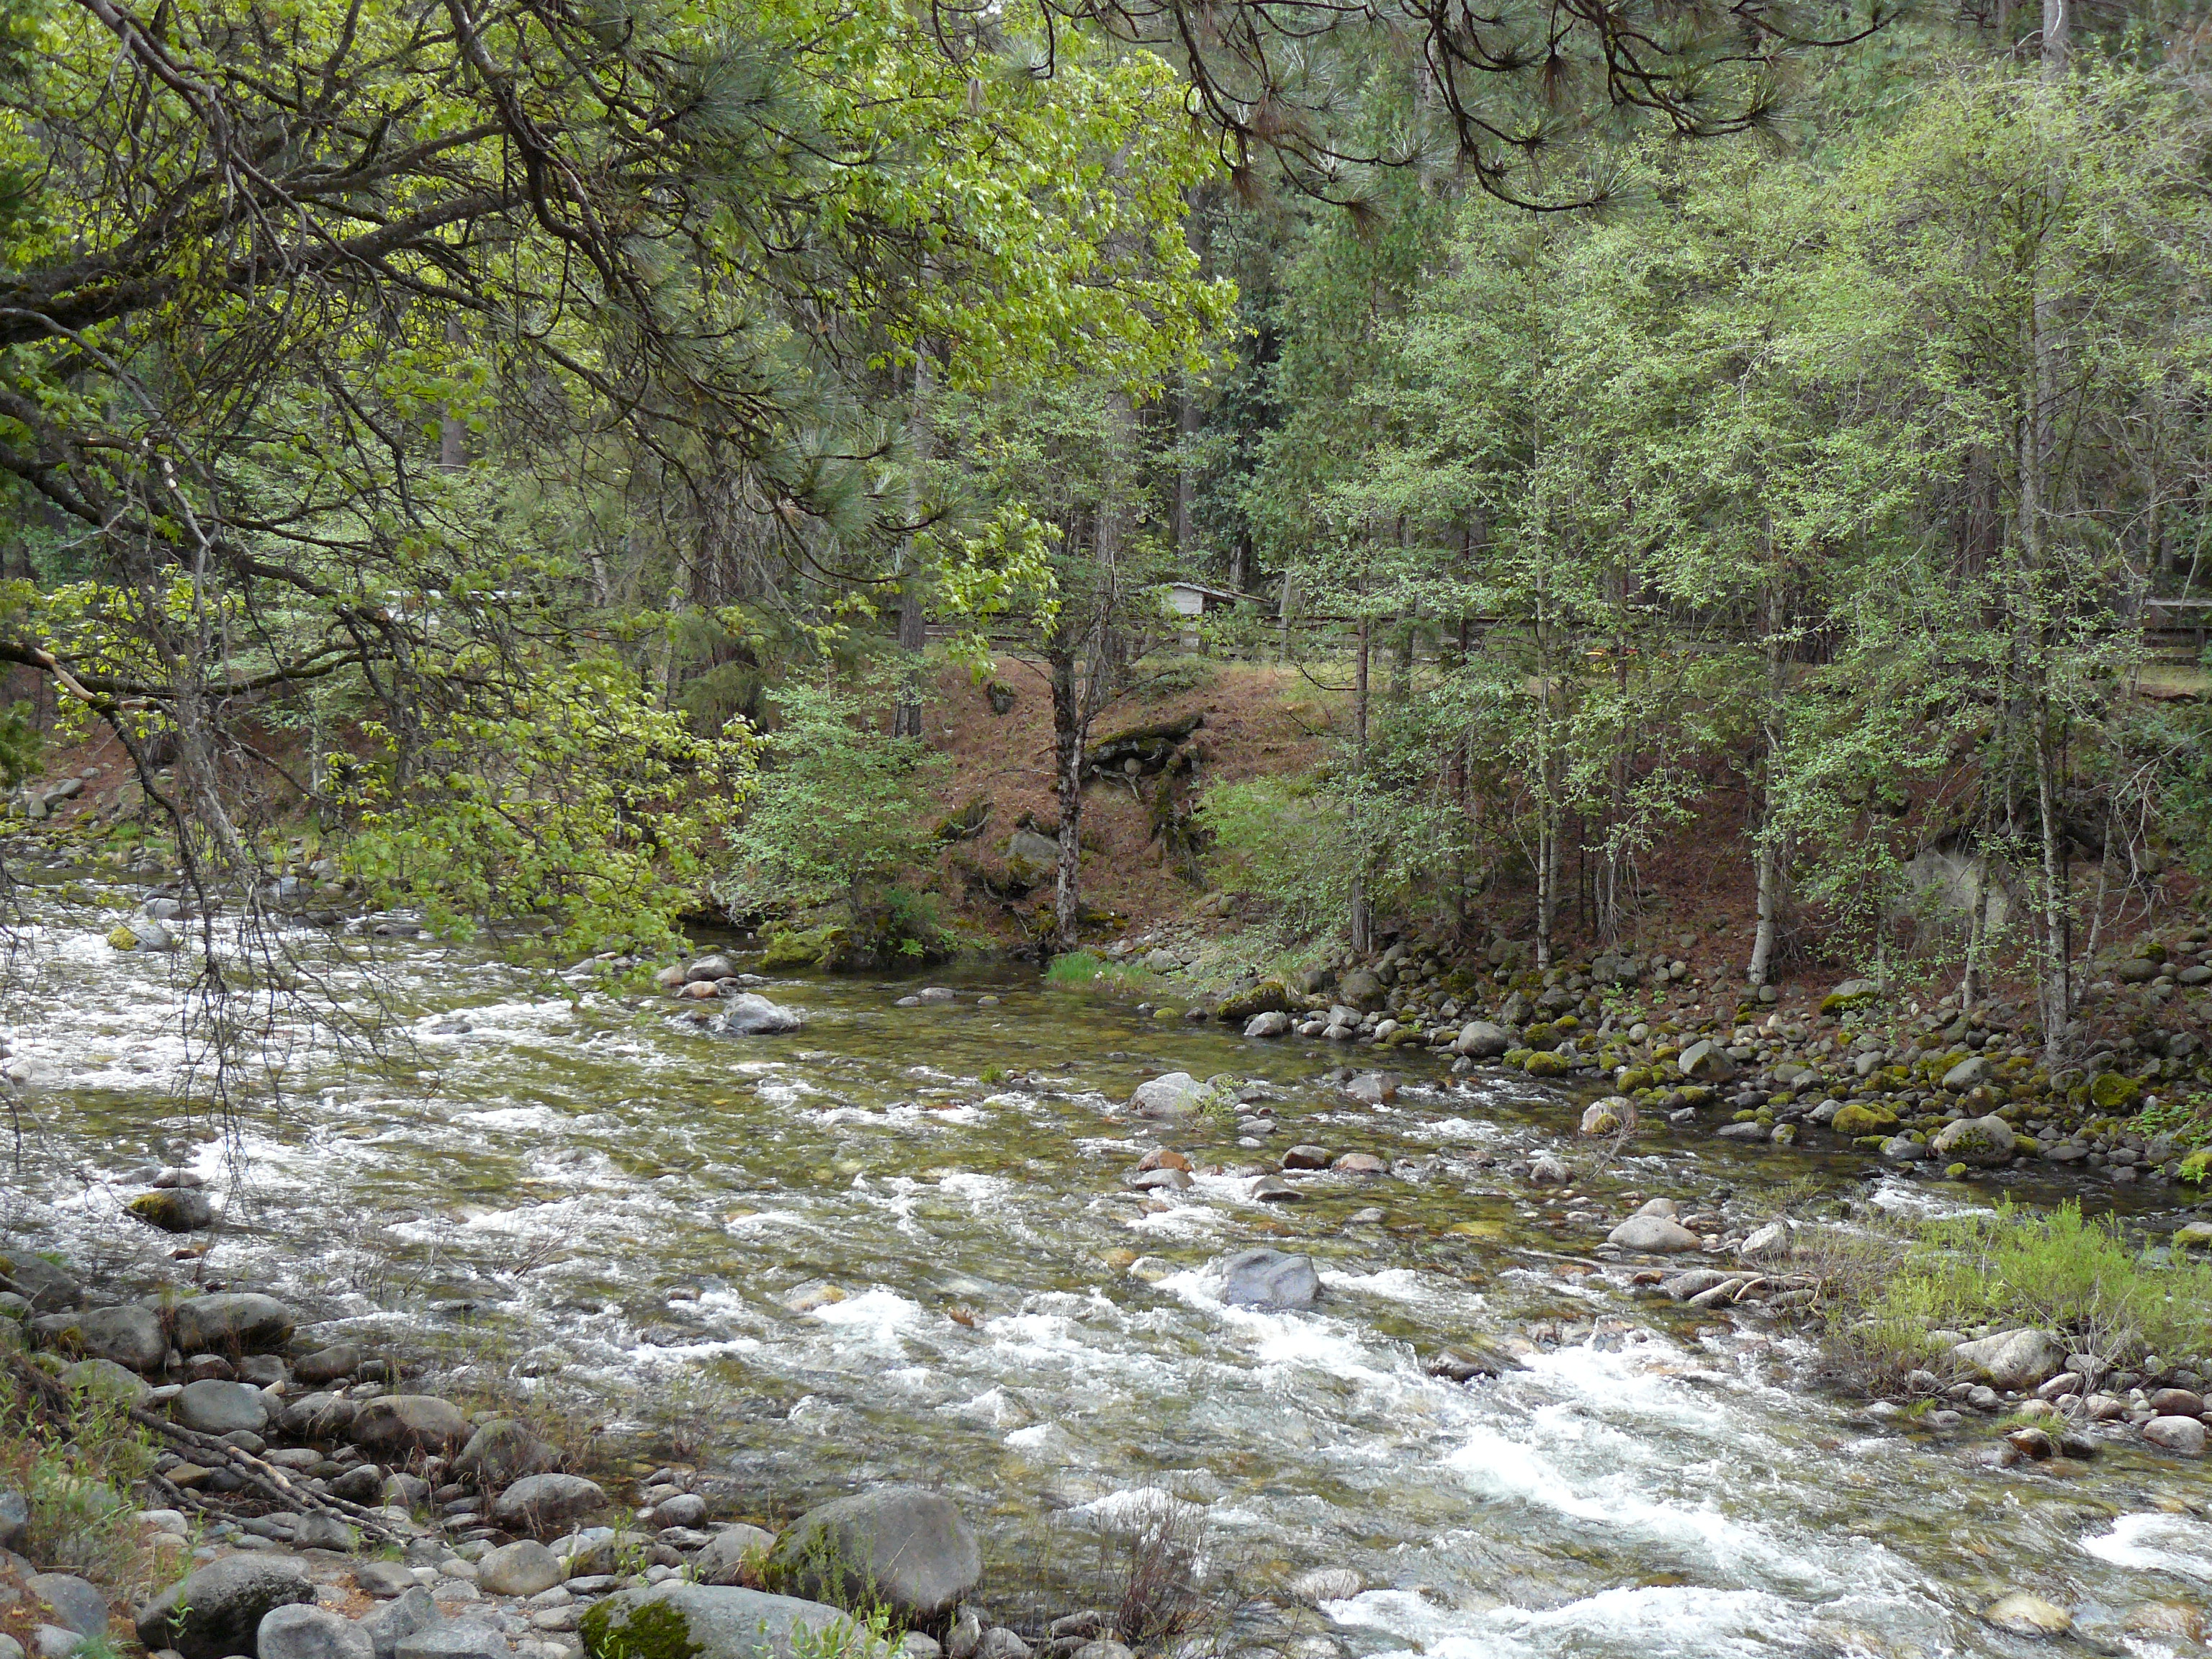
forest, creek, wilderness, trail, river, valley, yosemite, stream, jungle, rapid, body of water, vegetation, rainforest, ravine, woodland, habitat, yosemitenationalpark, water feature, ecosystem, watercourse, mercedriver, mercedriveryosemite, beautyofyosemite, mercedriversouthfork, nature reserve, yosemiterivers, old growth forest, natural environment, geographical feature